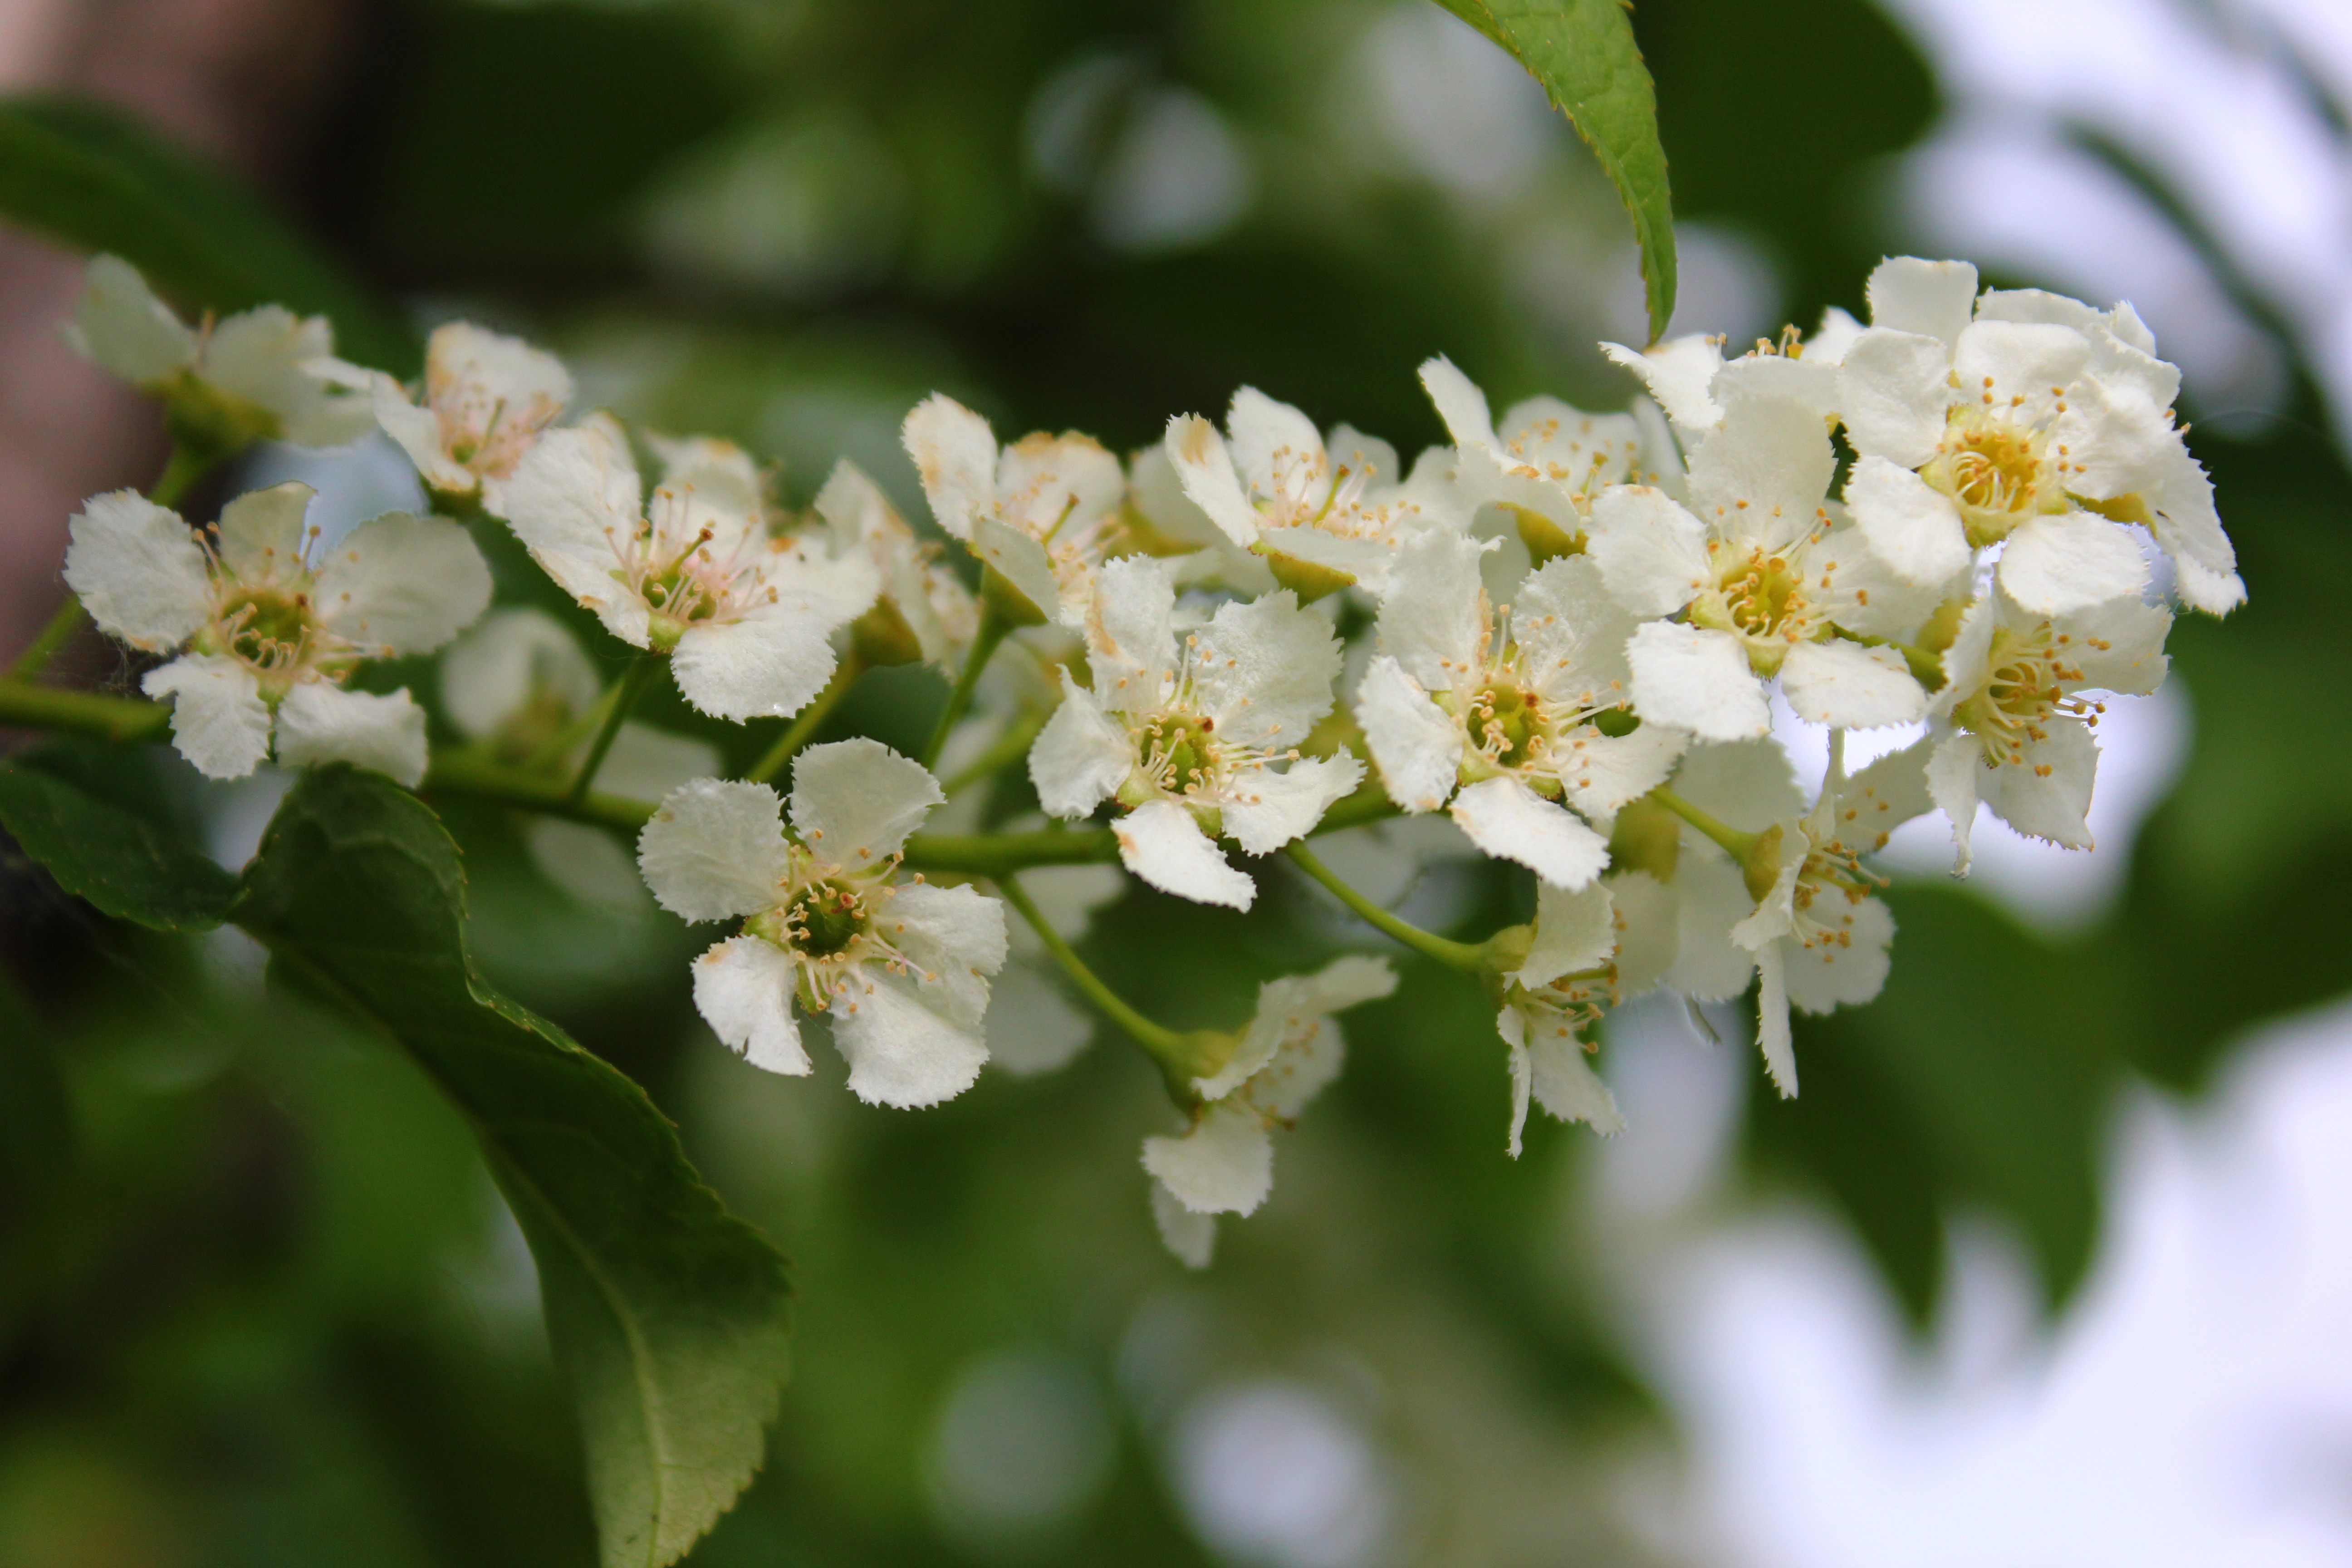
flower, plant, branch, petal, twig, blossom, shrub, tree, close up, subshrub, terrestrial plant, flowering plant, pollen, wildflower, Dogwood family, rose family, bramble, macro photography, rose order, prunus, viburnum, spirea, cornales, cinquefoil, buddleia, moschatel family